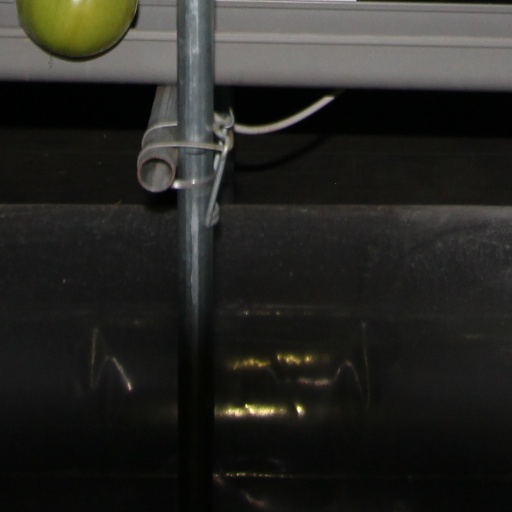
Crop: tomato